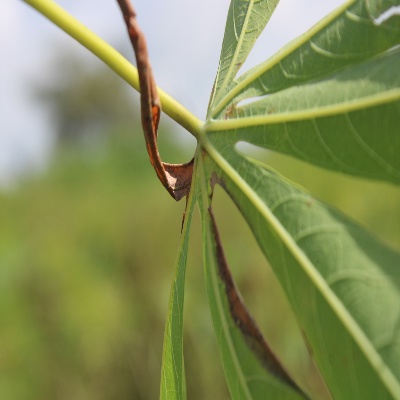
Crop: Cassava
Condition: bacterial blight